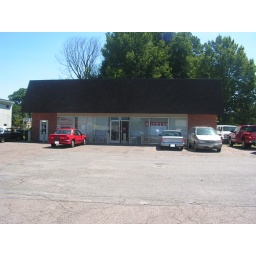
The auction house also has a beauty ship in it. The one that runs the beauty shop also owns the building.